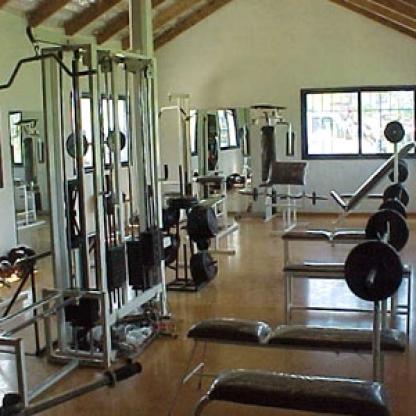
Scene: Indoor